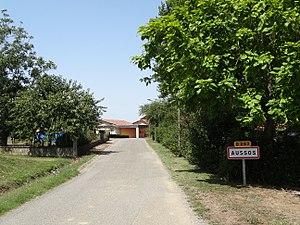
La route principale d'Aussos
Aussos est une commune française située dans le département du Gers en région Occitanie.